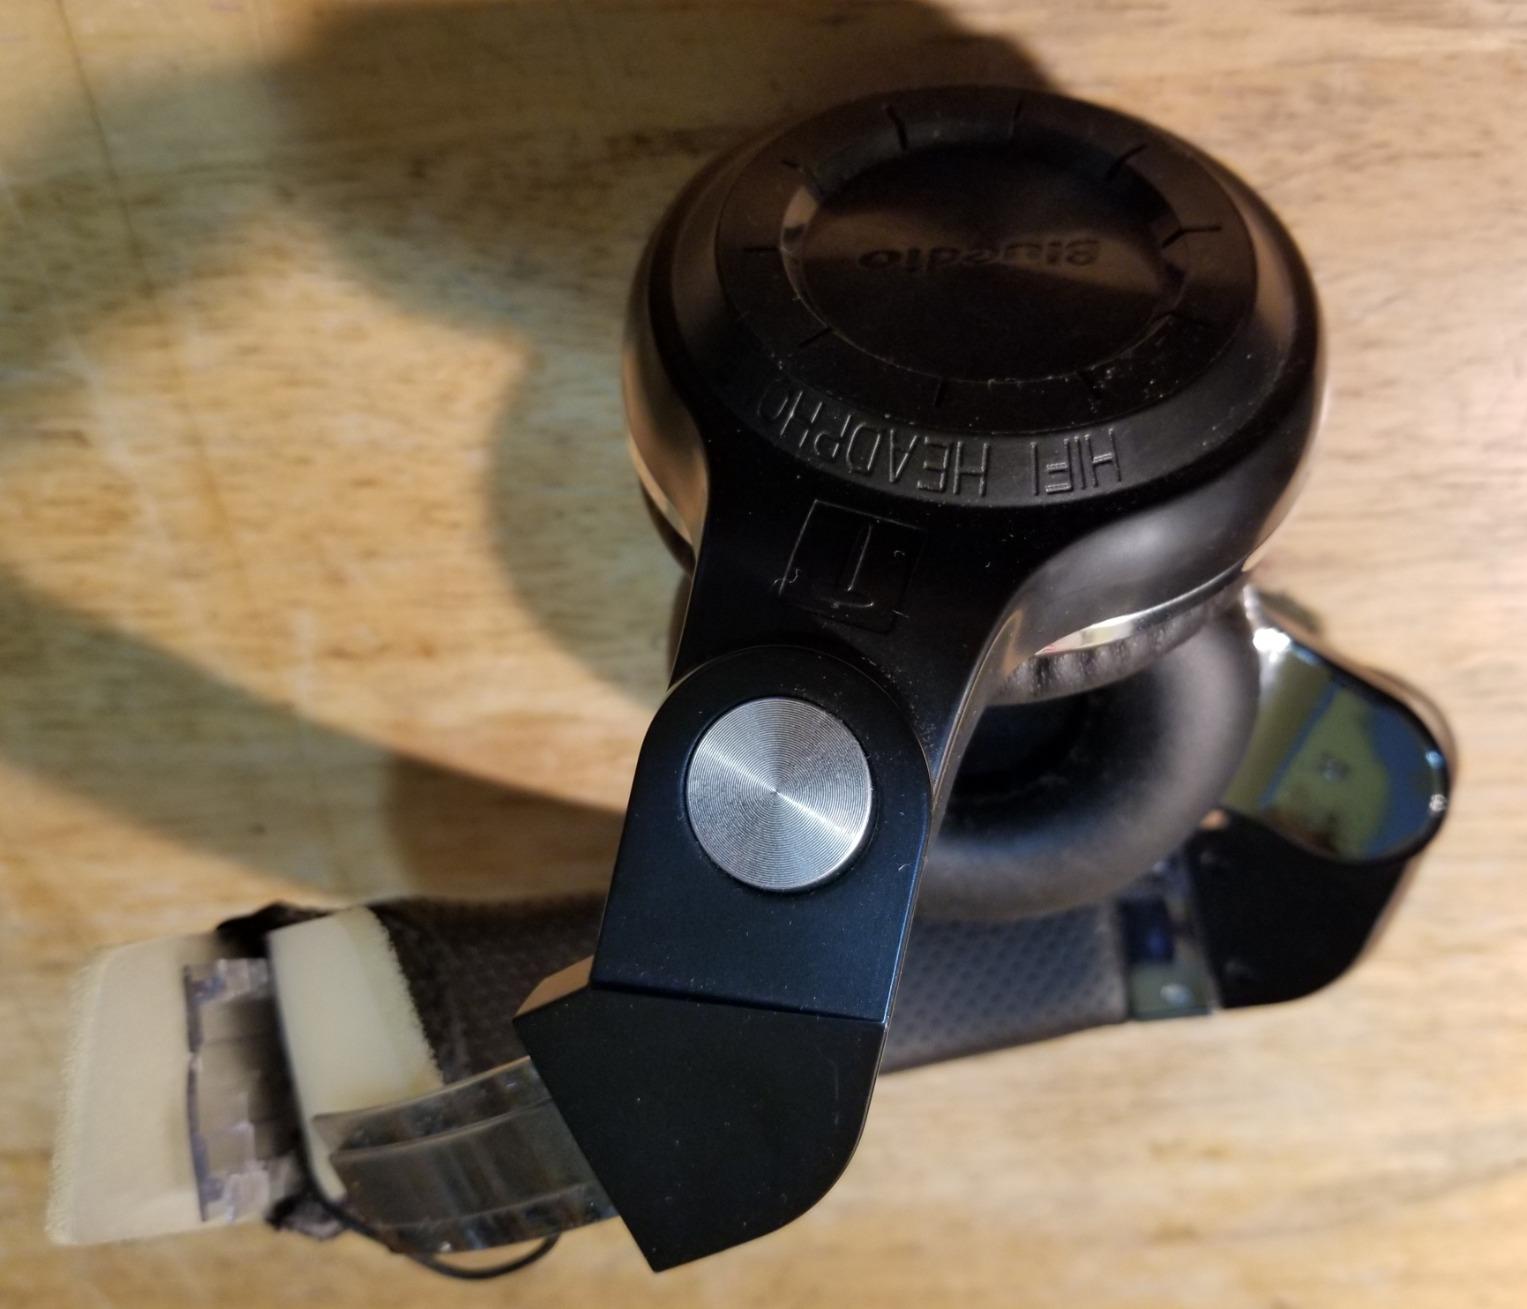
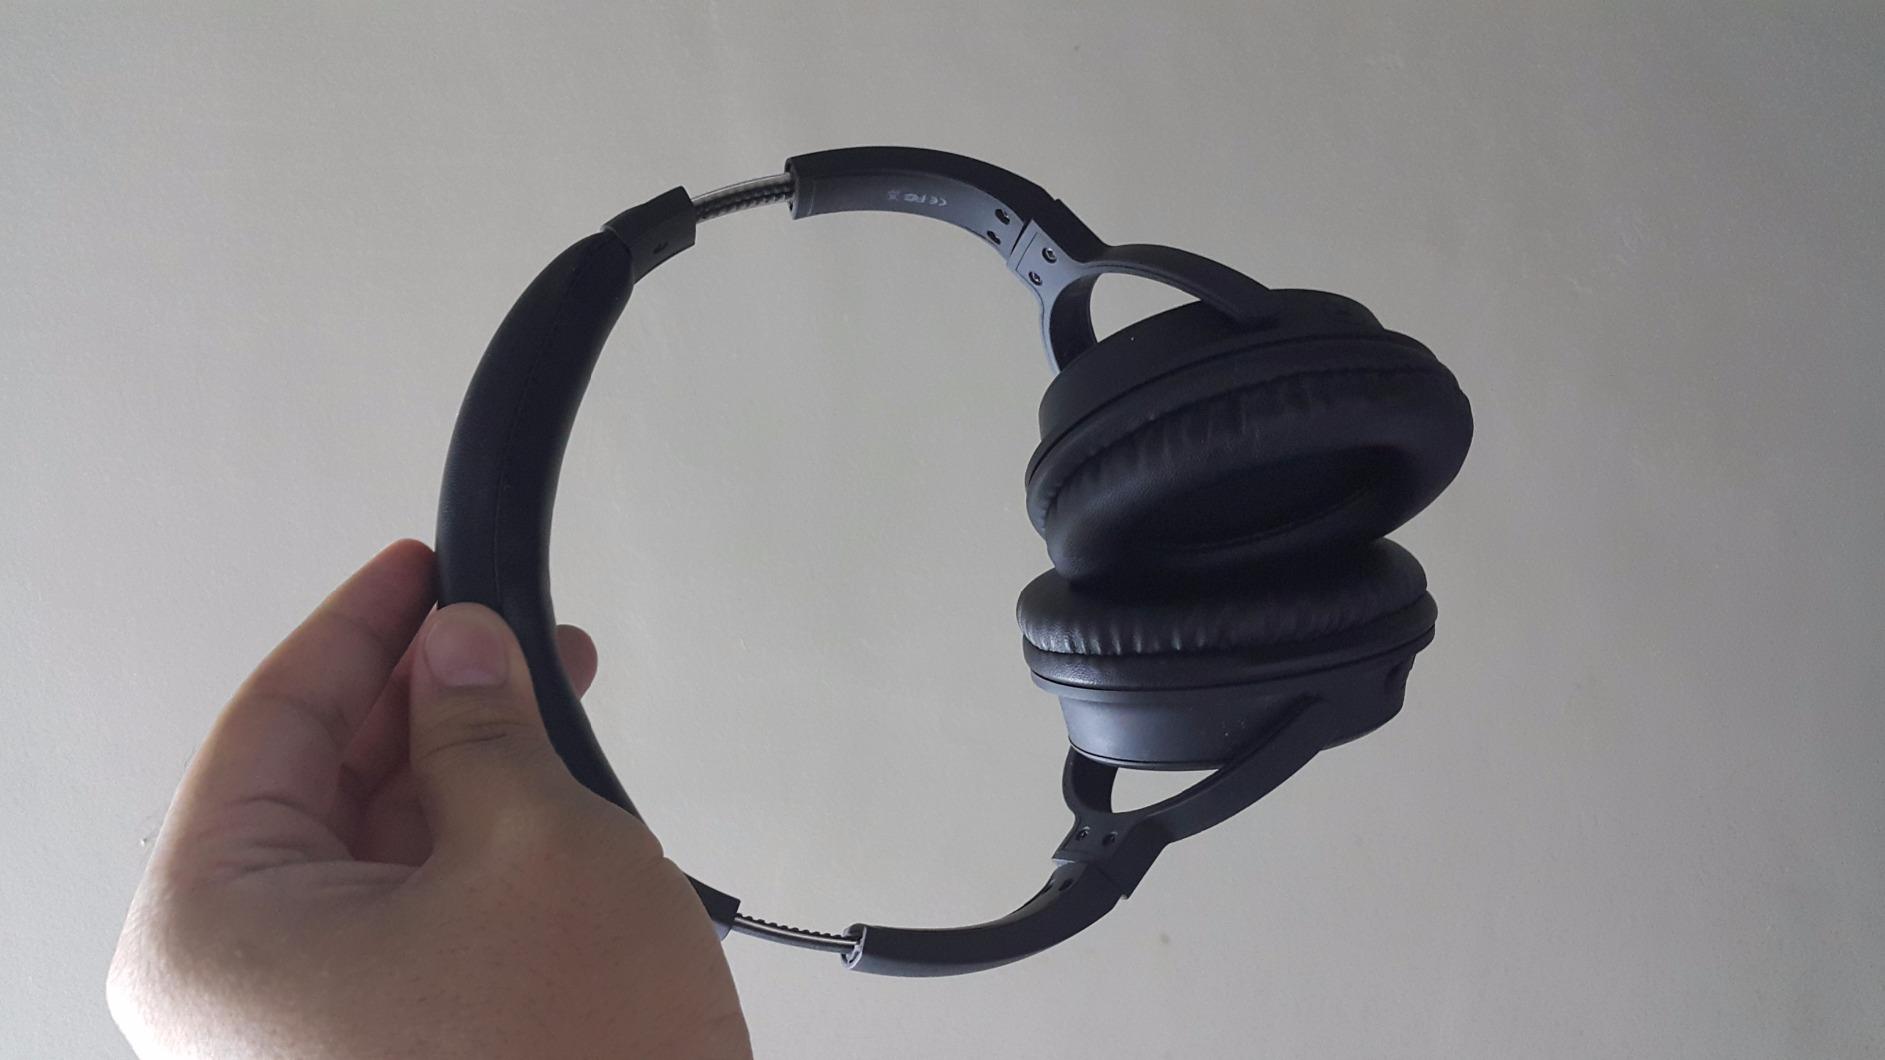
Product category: headphones
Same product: no